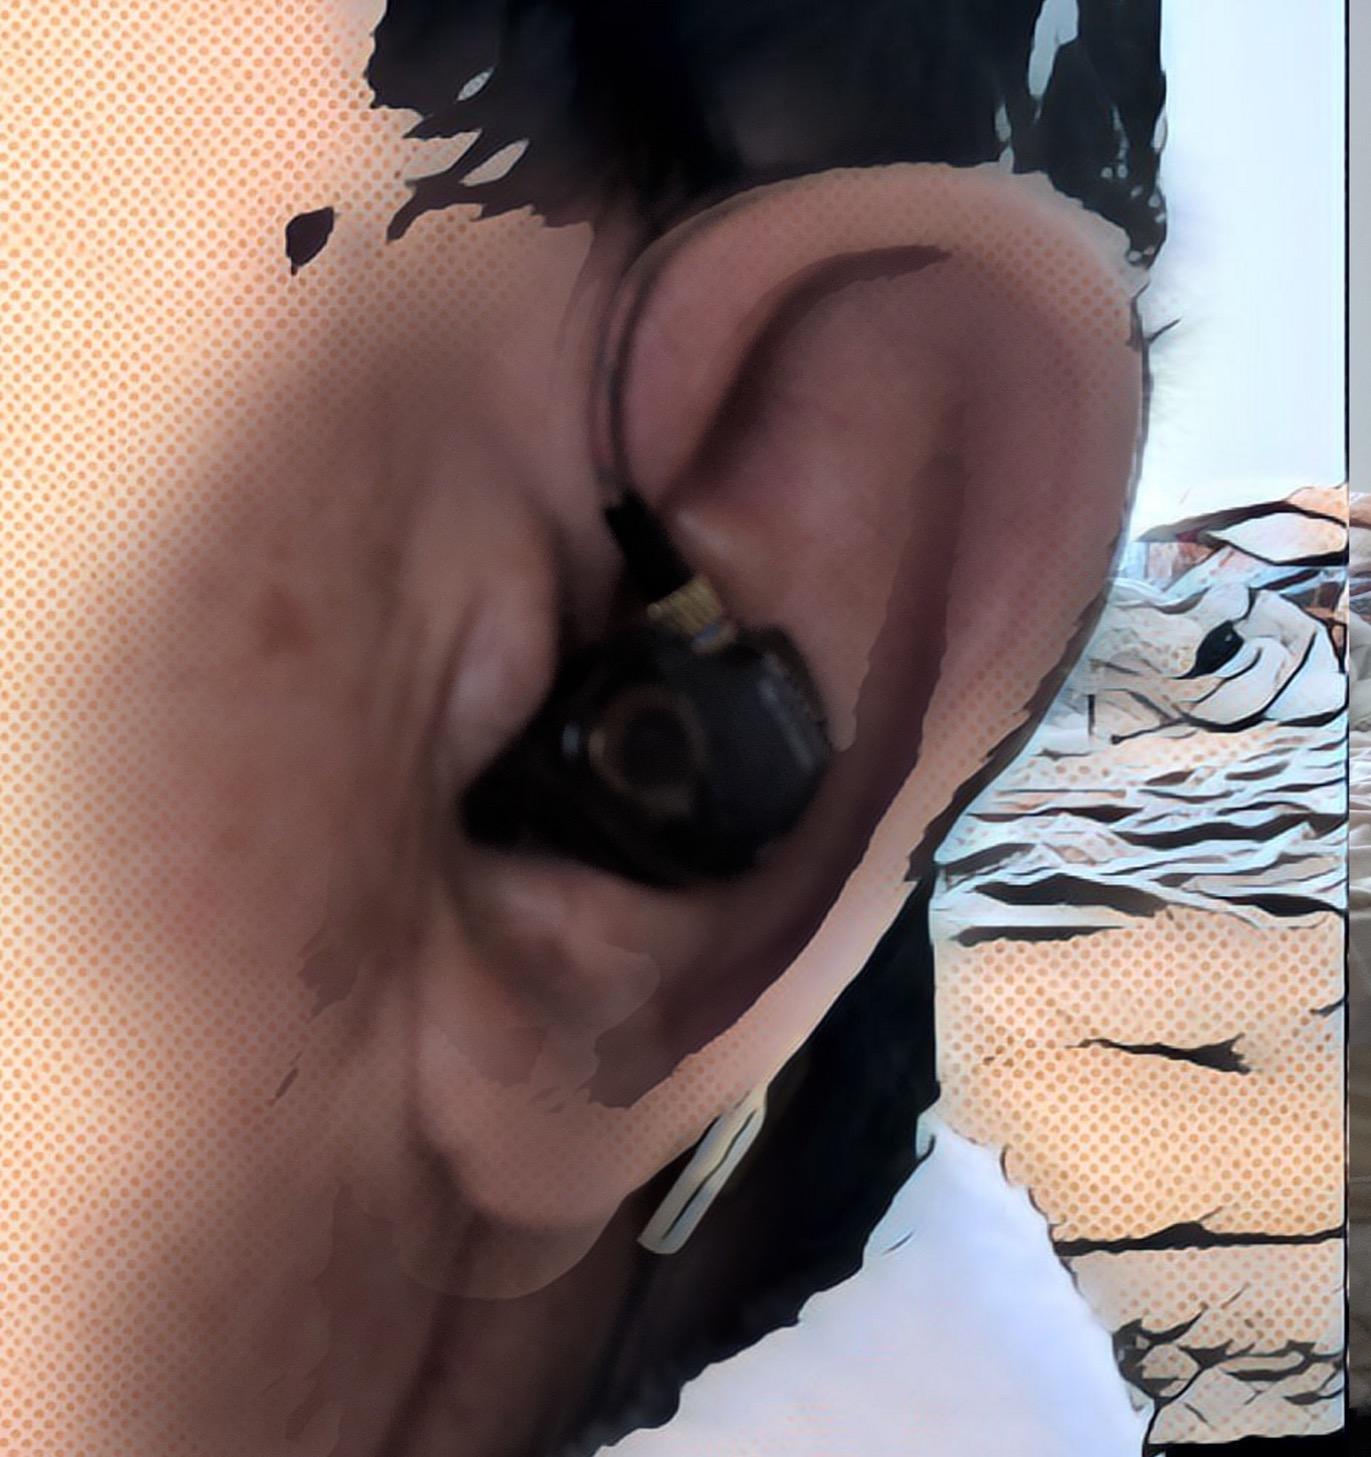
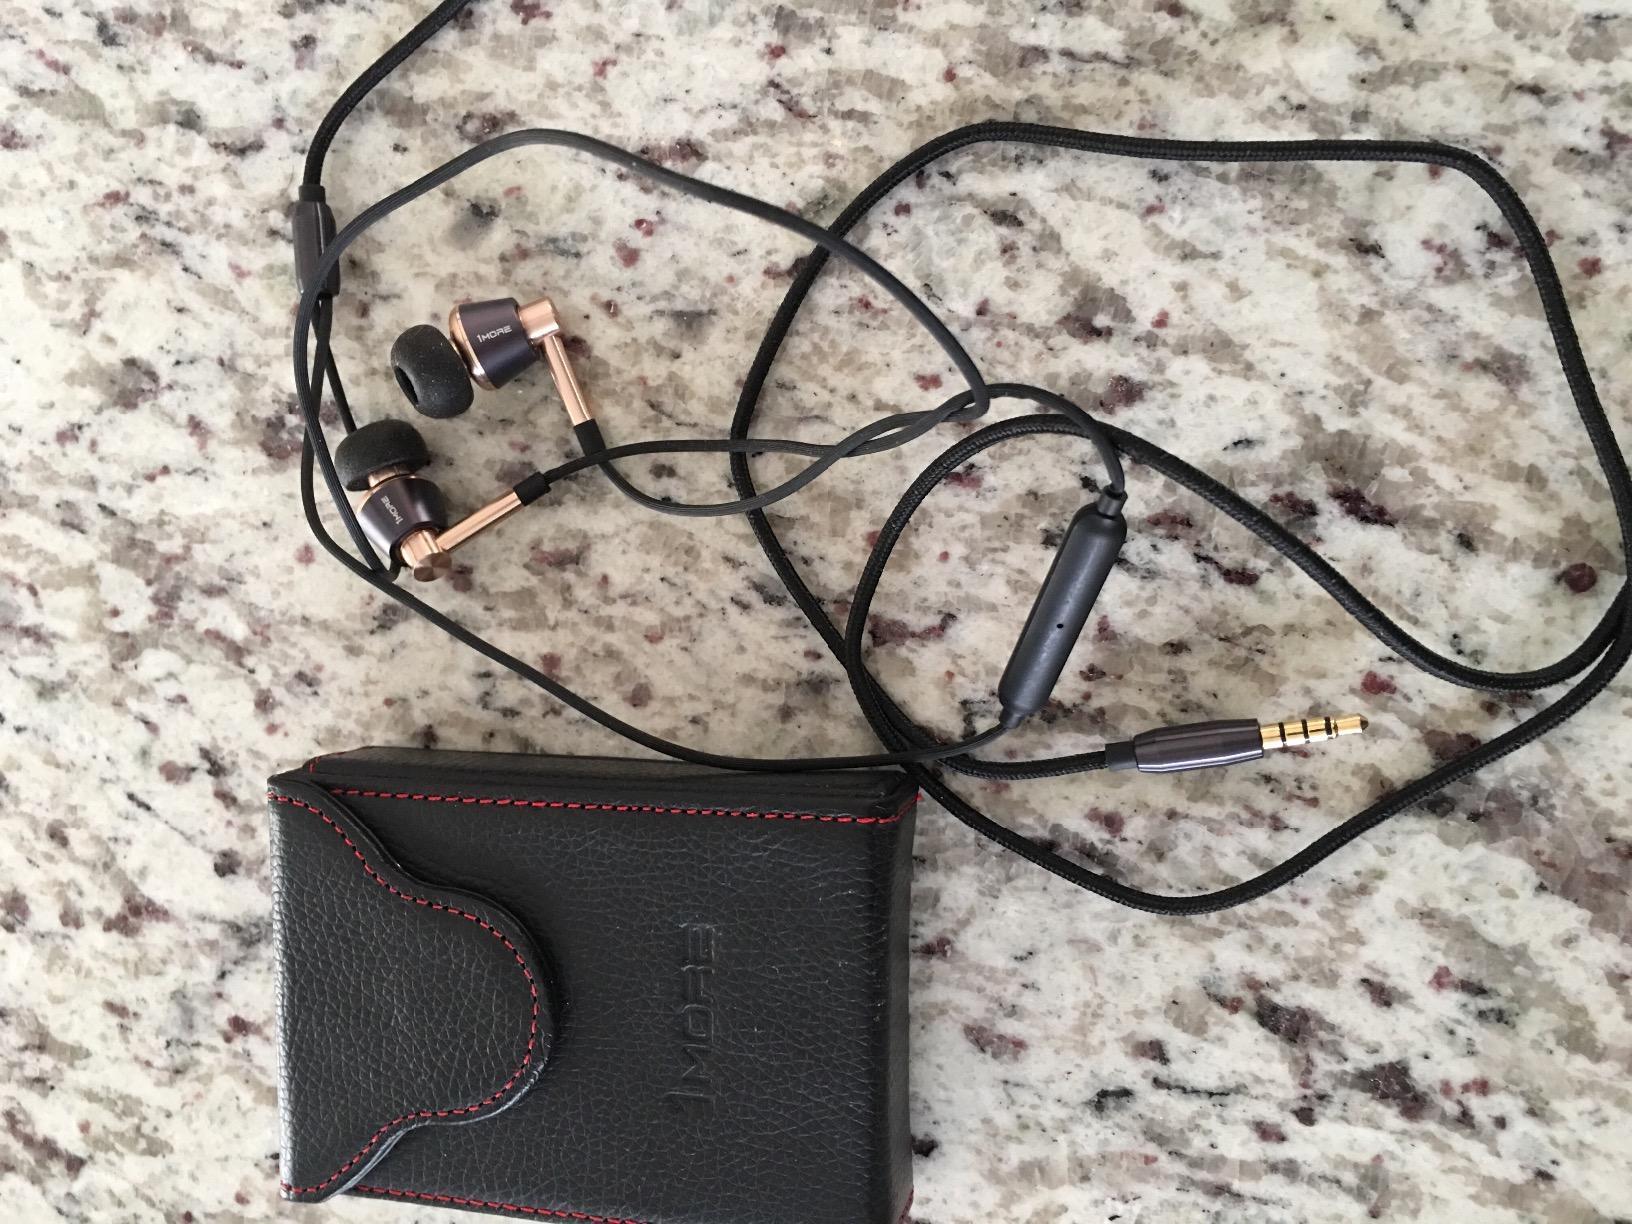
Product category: headphones
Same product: no